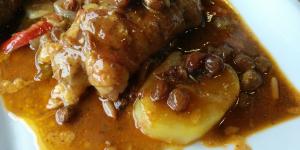
redondo de pollo relleno de jamon y queso en salsa